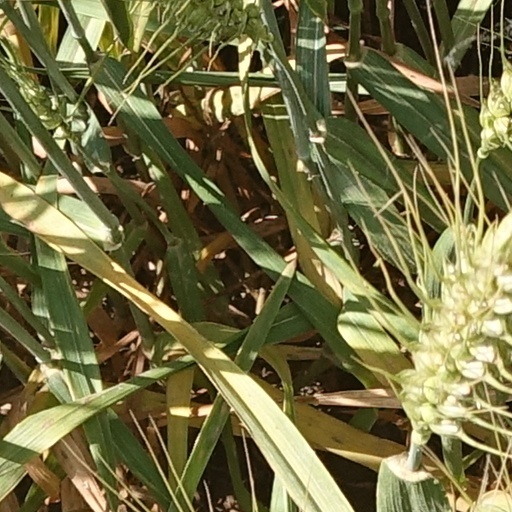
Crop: wheat